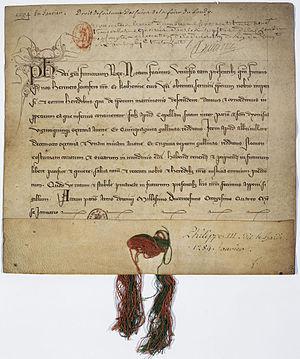
Donation de Philippe III le Hardi à son écuyer Hermier de Montmartre et à son épouse Catherine, en janvier 1285.
Philippe III, dit « le Hardi » est roi de France de 1270 à 1285 ; il est le dixième souverain de la dynastie dite des Capétiens directs.